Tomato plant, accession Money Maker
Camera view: horizontal (90 deg, fisheye); turntable rotation: 90 degrees
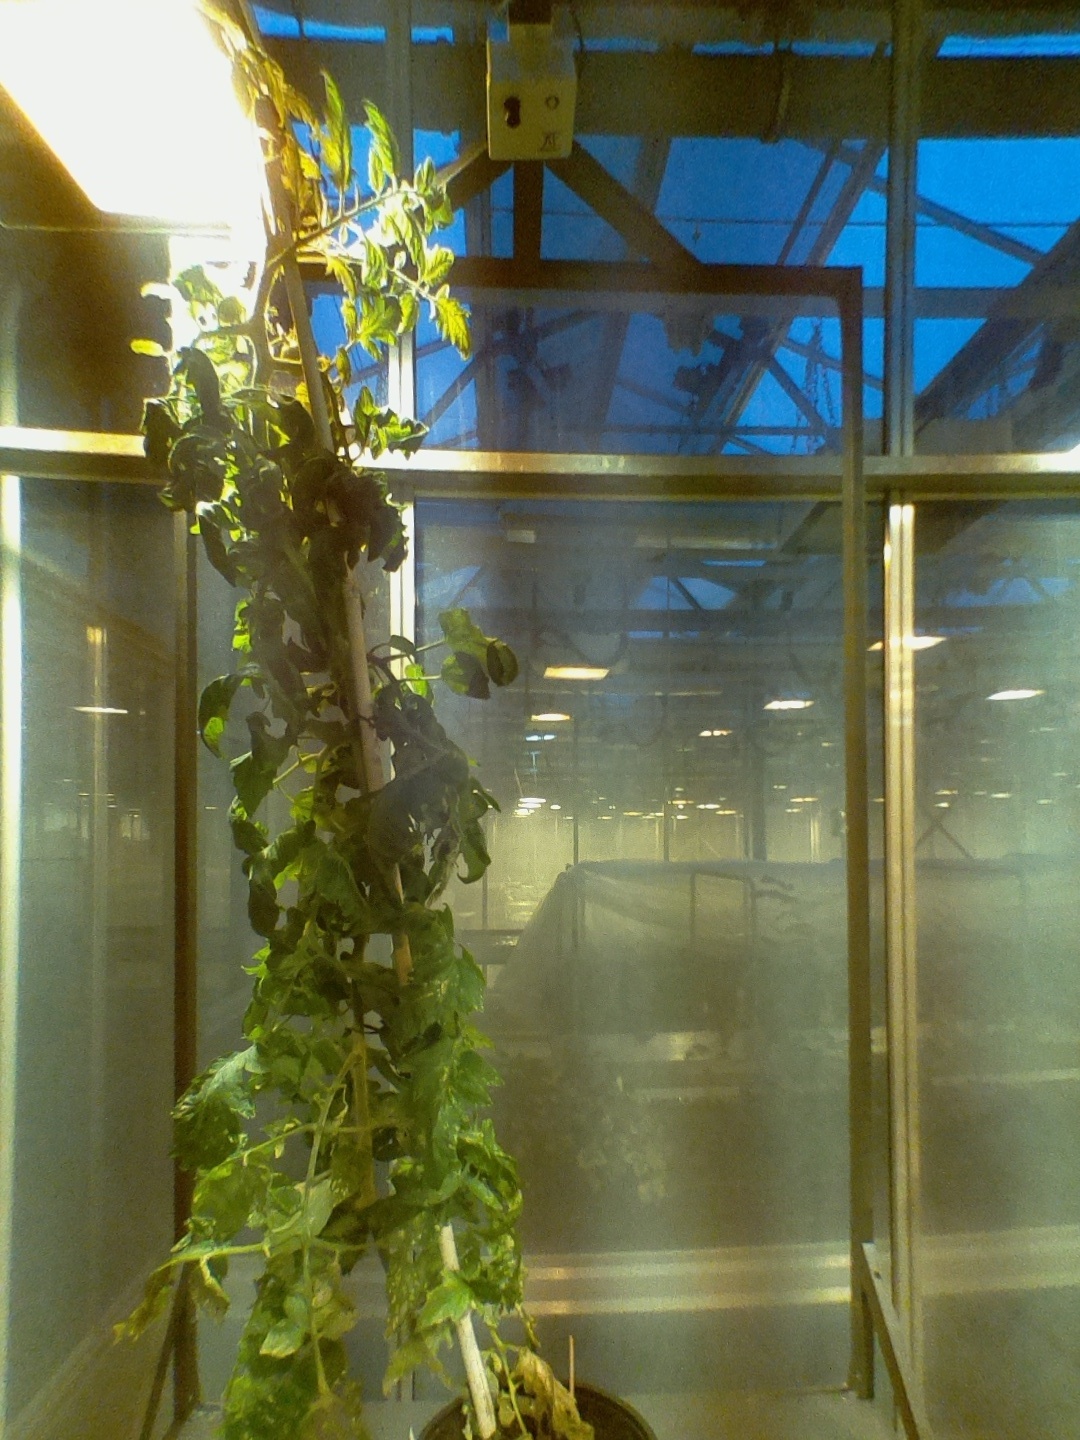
BBCH growth stage 73: 30%-40% of final fruit size